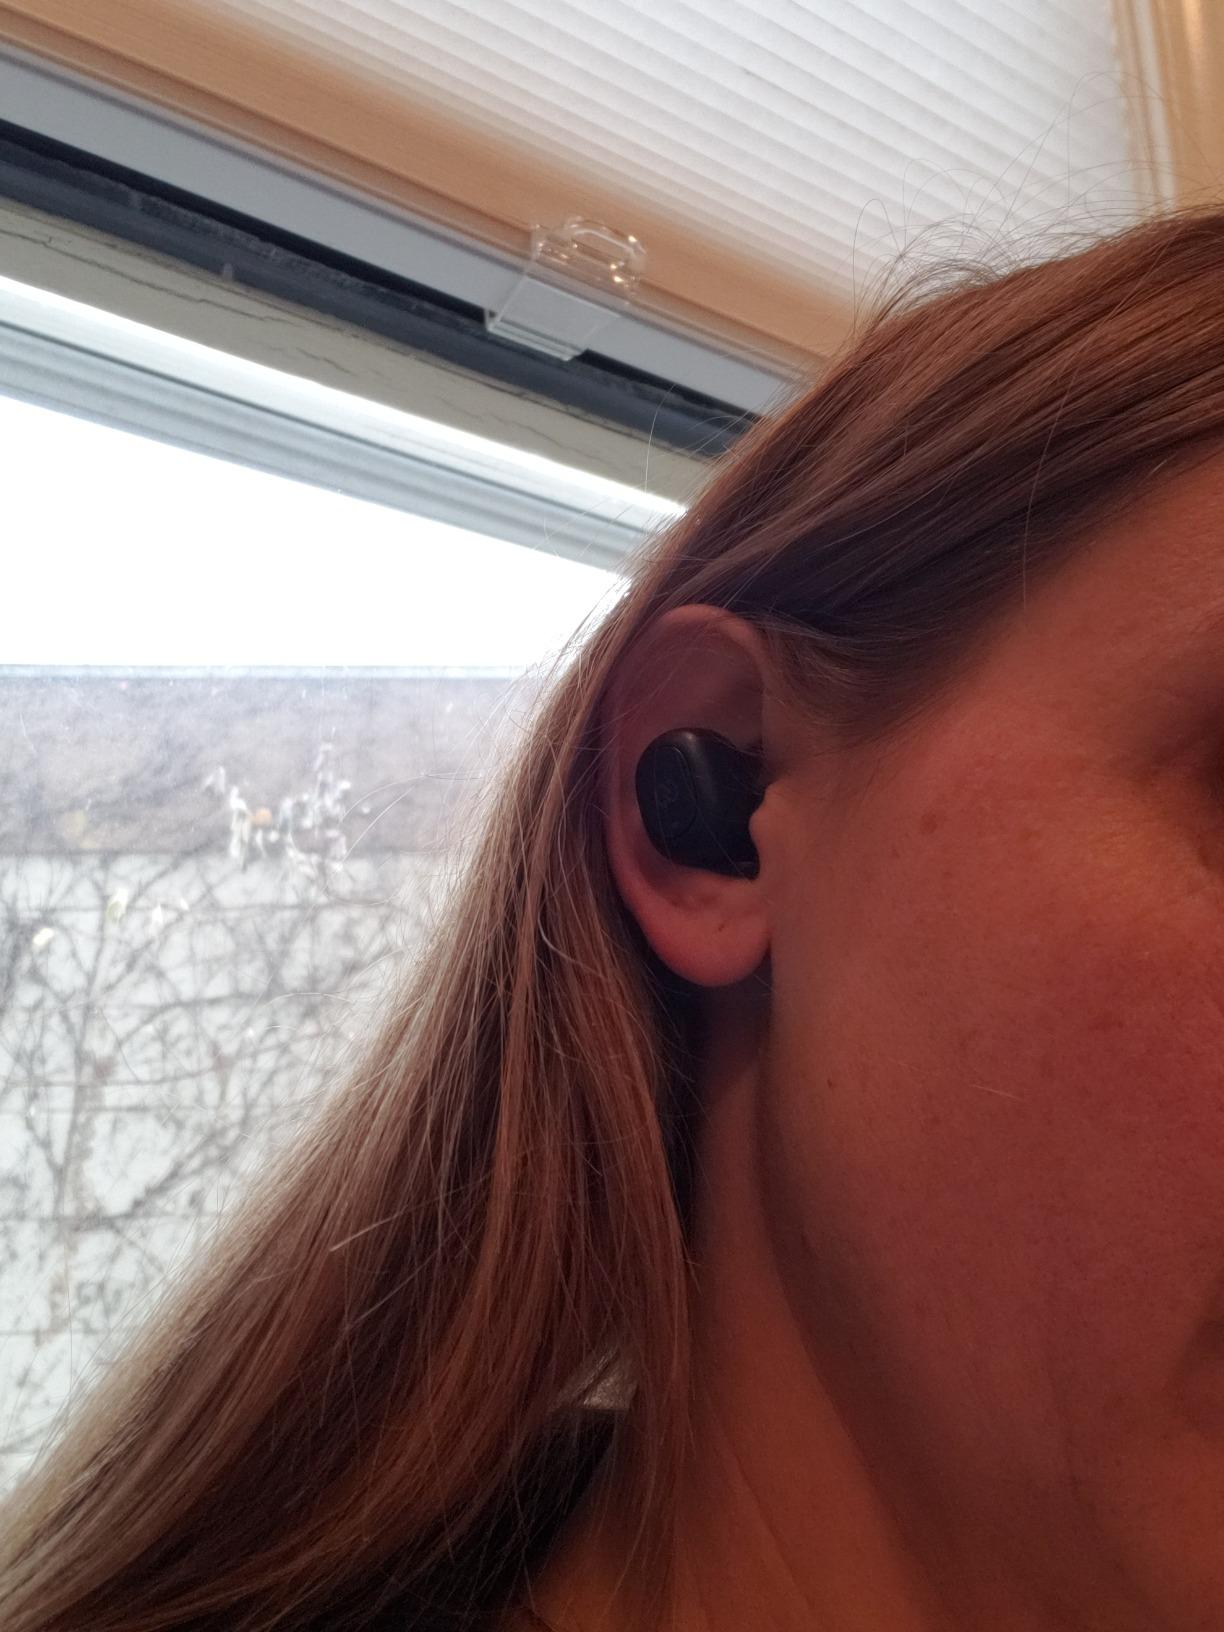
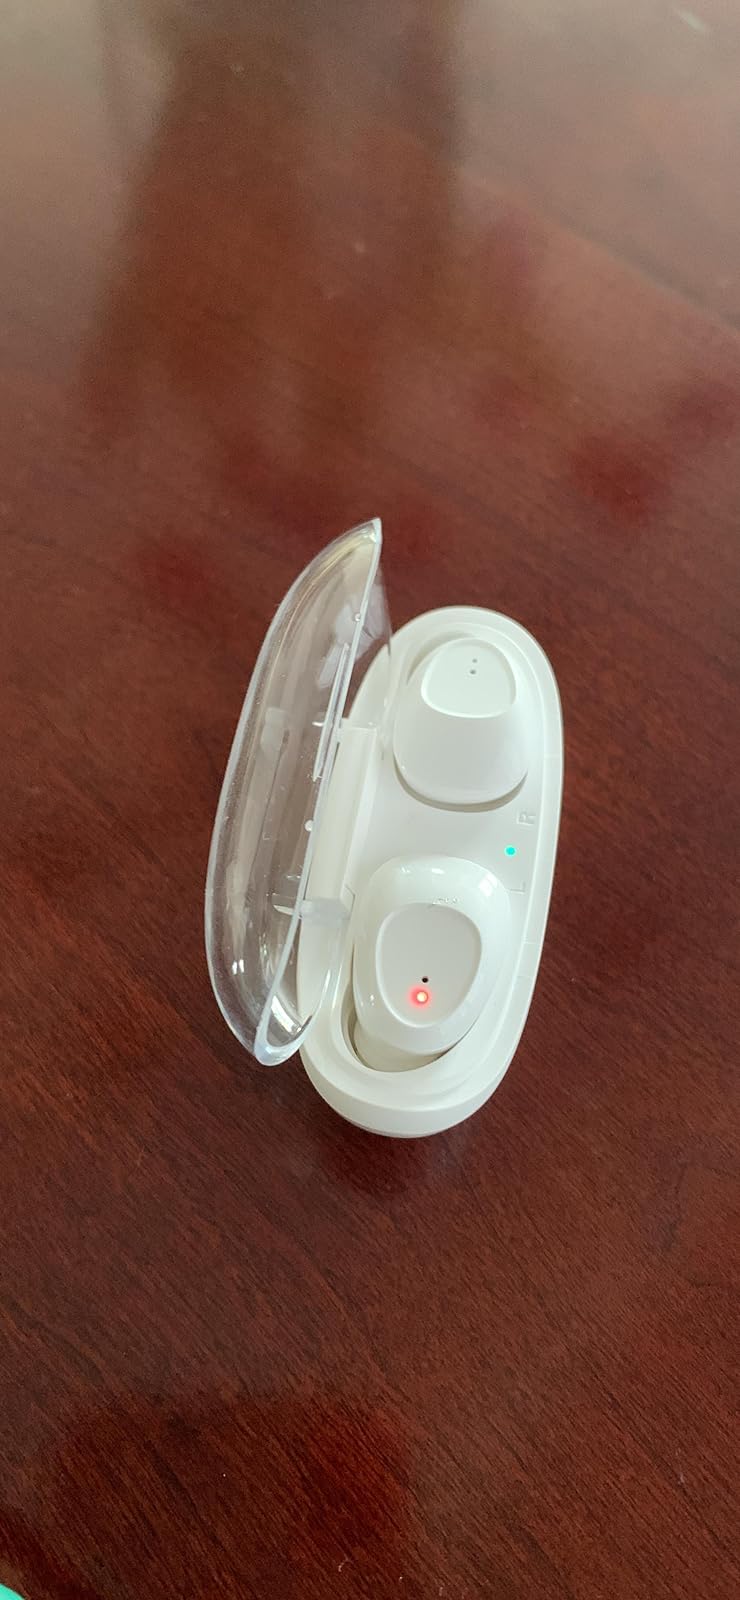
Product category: earbuds
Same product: no